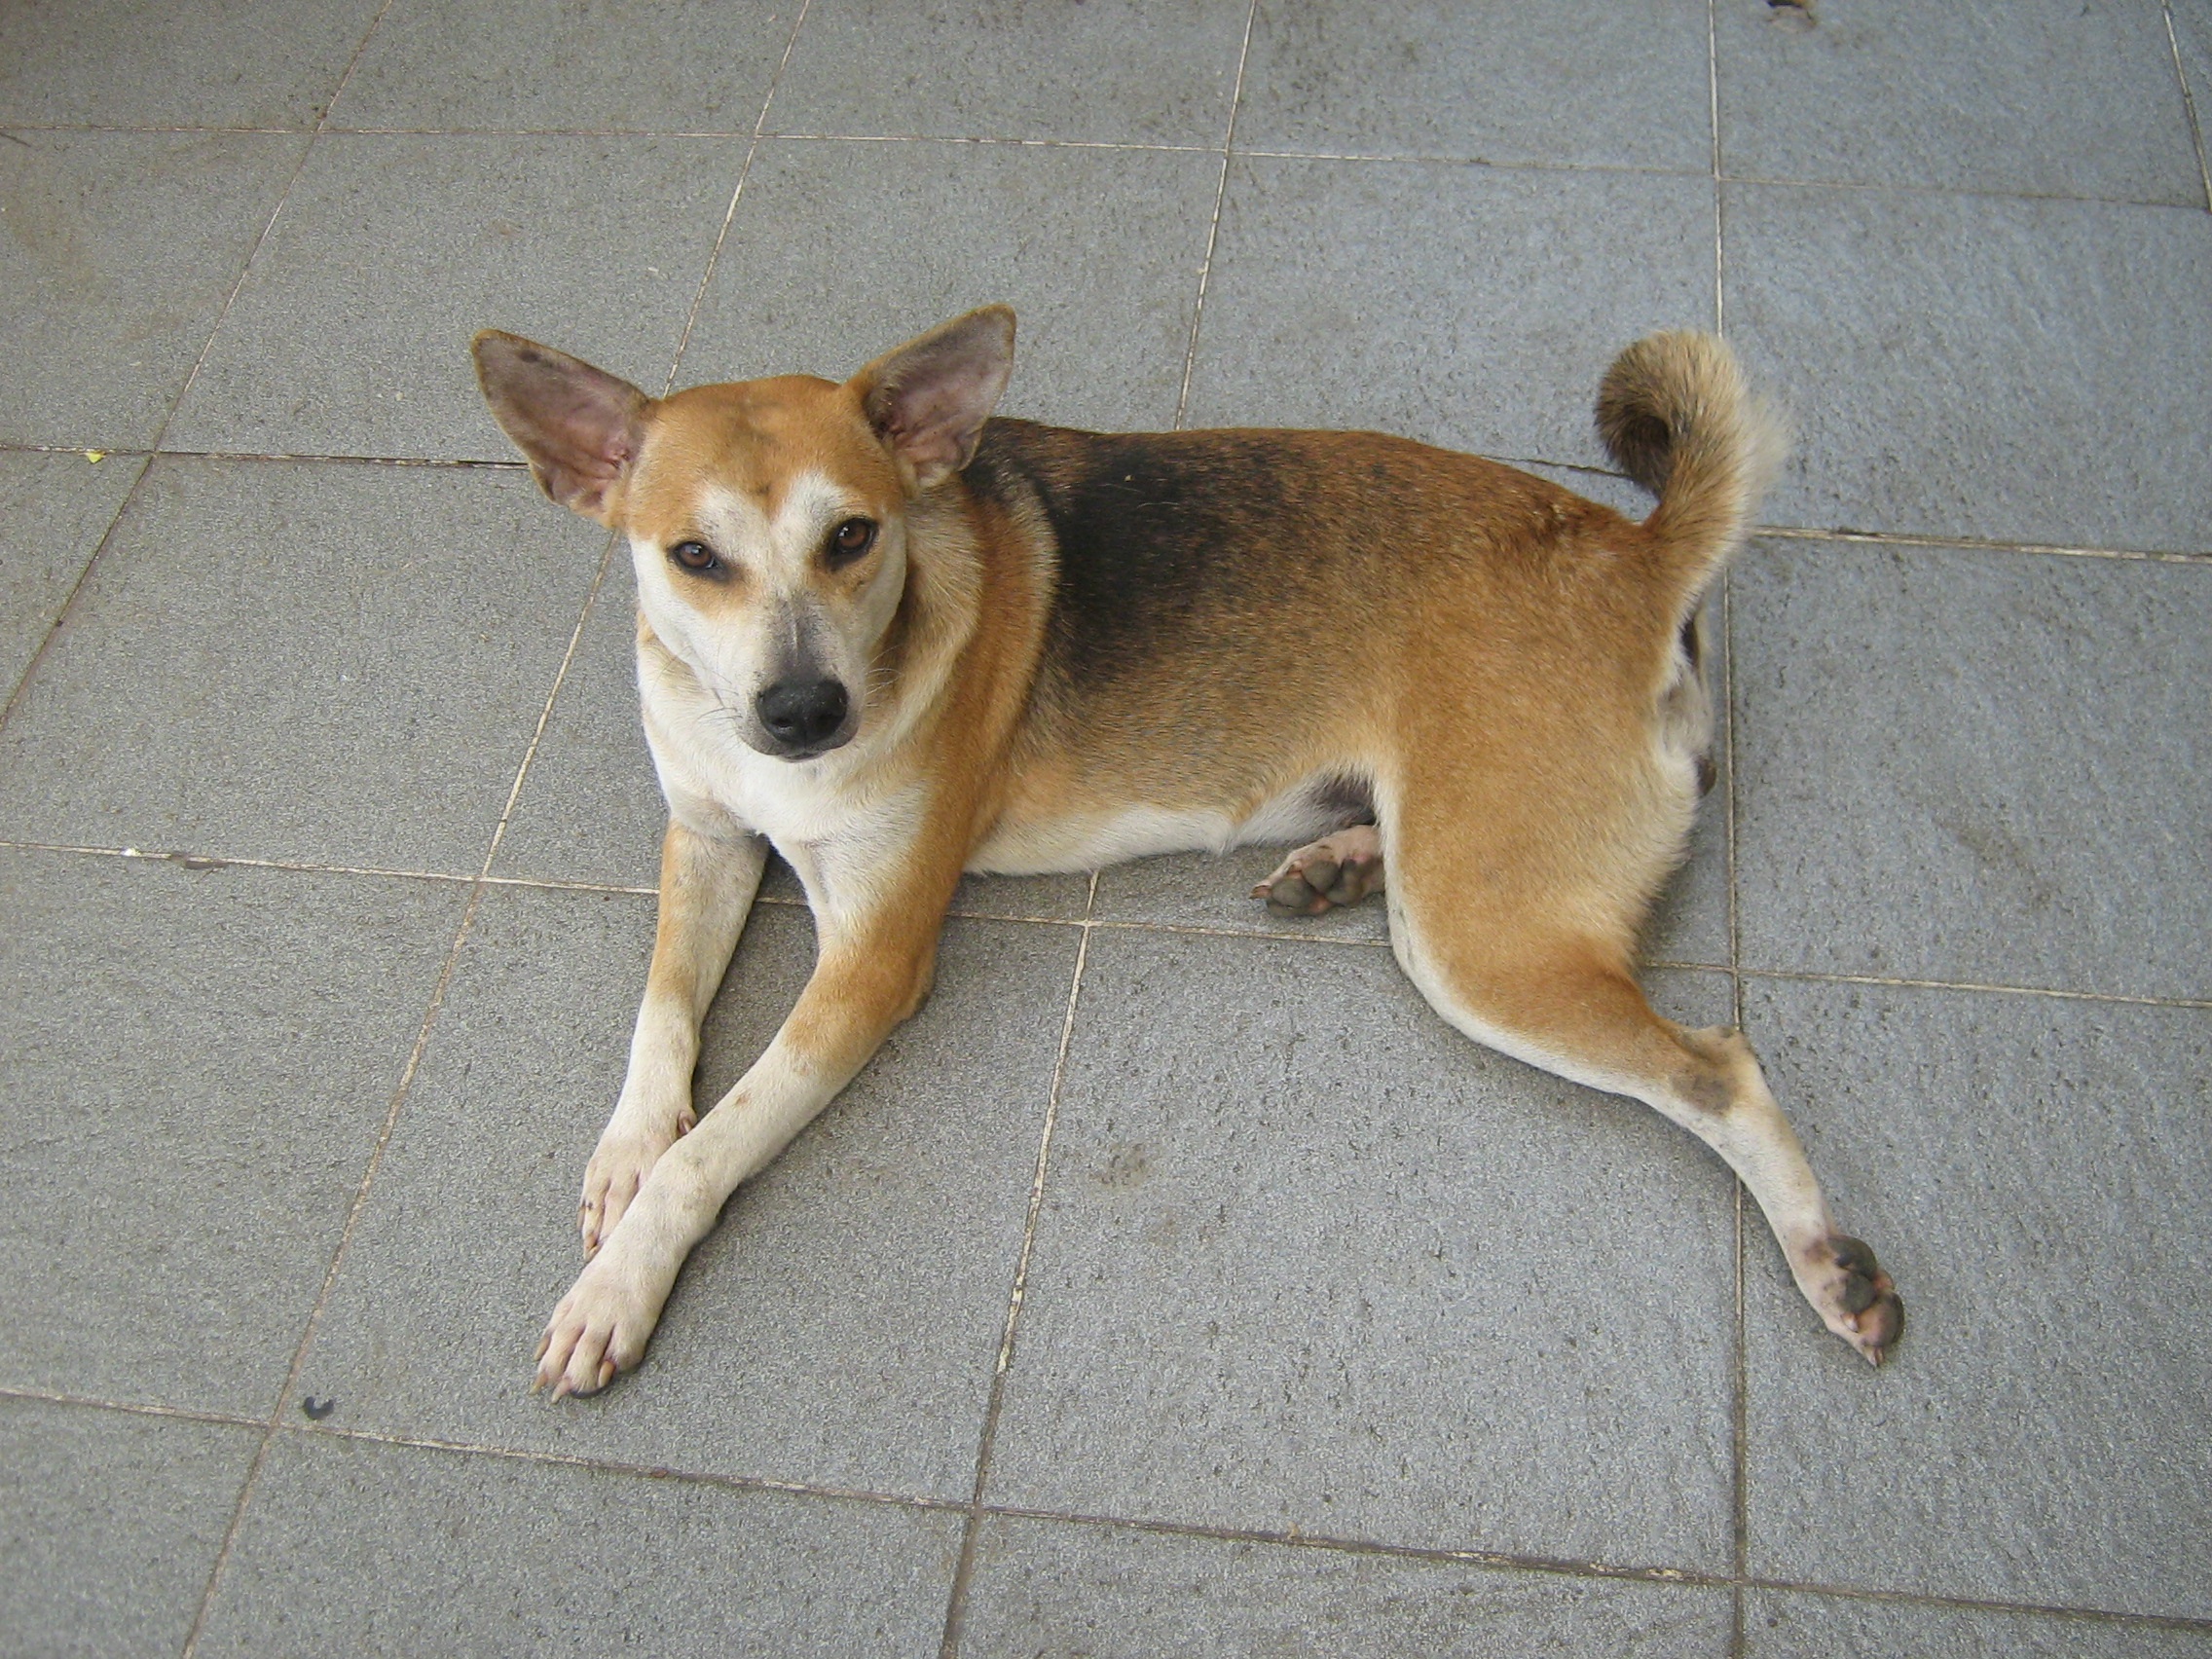
puppy, dog, animal, cute, pet, mammal, vertebrate, dog breed, lay, purebred, shiba inu, korean jindo dog, shikoku, street dog, dog like mammal, carnivoran, dog breed group, norwegian lundehund, carolina dog, canaan dog